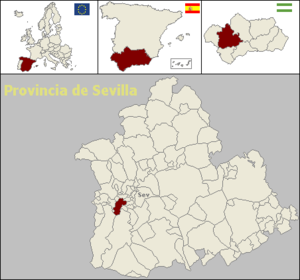
Bollullos de la Mitación est une commune située dans la province de Séville de la communauté autonome d’Andalousie en Espagne.